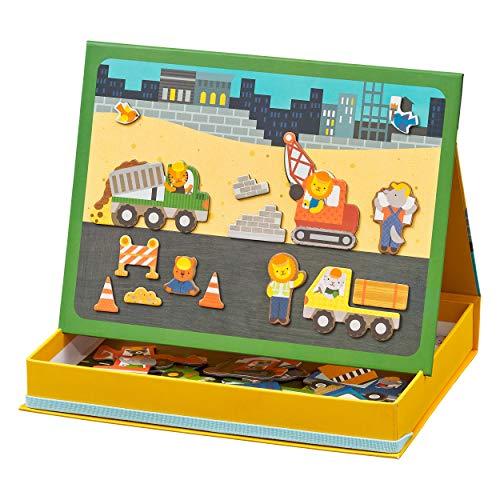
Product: Petit Collage Magnetic Play Scene, Construction, Ages 4+ Years
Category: Toys & Games | Novelty & Gag Toys | Magnets & Magnetic Toys
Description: Easel style box with elastic closure - includes 2 different scenes and 40 magnetic play pieces.
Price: $25.19
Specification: ProductDimensions:9.2x7x1.2inches|ItemWeight:1.07pounds|ShippingWeight:1.07pounds(Viewshippingratesandpolicies)|ASIN:B07V2NW986|Itemmodelnumber:PTC335|Manufacturerrecommendedage:4-12years